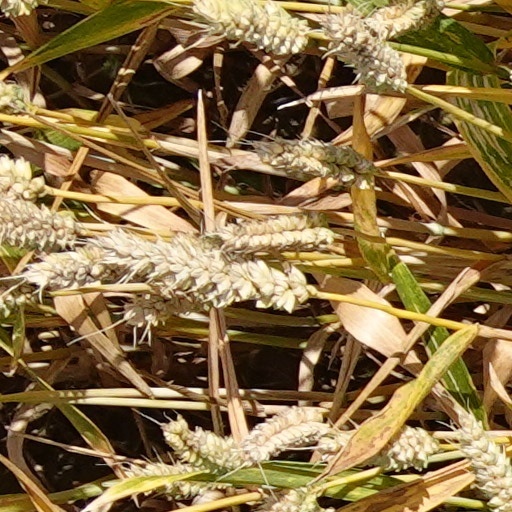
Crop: wheat